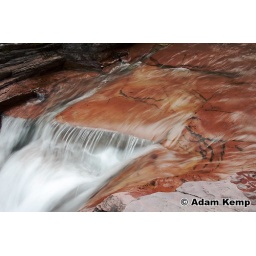
Cascades over red rock